Scrofa semilanuta

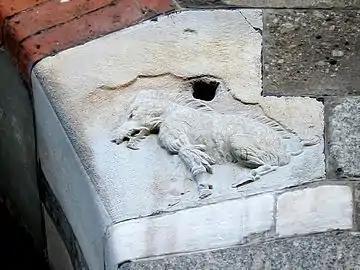
Bas relief representing the "scrofa semilanuta" on the walls of Palazzo della Ragione, Milan

The scrofa semilanuta (English: "half-woollen boar") is an ancient emblem of the city of Milan, Italy, dating back at least to the Middle Ages — and, according to a local legend, to the very foundation of Milan. Several ancient sources (including Sidonius Apollinaris, Datius, and, more recently, Andrea Alciato) have argued that the scrofa semilanuta is connected to the etymology of the ancient name of Milan, "Mediolanum", and this is still occasionally mentioned in modern sources, although this interpretation has long been dismissed by scholars.